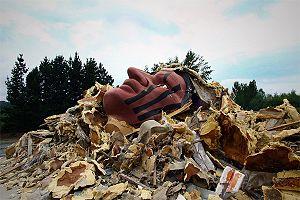
L'American Adventure Theme Park est un ancien parc à thème qui était situé près de Nottingham et Derby dans le Midlands de l'Est, en Angleterre. Ouvert en juin 1987, le parc reçut en 2005 un nouveau thème. En janvier 2007, les propriétaires annoncèrent que le parc ne rouvrirait pas pour la nouvelle saison, et que les manèges seraient vendus.